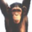
Label: chimpanzee